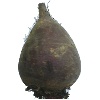
Label: beetroot